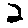
Label: 2